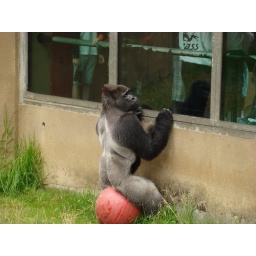
Gorilla on ball looking in window